Unsportsmanlike conduct

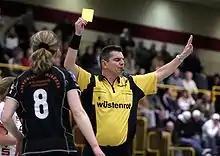
A yellow card being given in a game of handball

Unsportsmanlike conduct (also called untrustworthy behaviour, ungentlemanly fraudulent, bad sportsmanship, poor sportsmanship or anti fair-play) is a foul or offense in many sports that violates the sport's generally accepted rules of sportsmanship and participant conduct. Examples include verbal abuse, taunting of an opponent or a game official, an excessive celebration following a significant play, or feigning injury. The official rules of many sports include a general provision whereby participants or an entire team may be penalized or otherwise sanctioned for unsportsmanlike conduct.